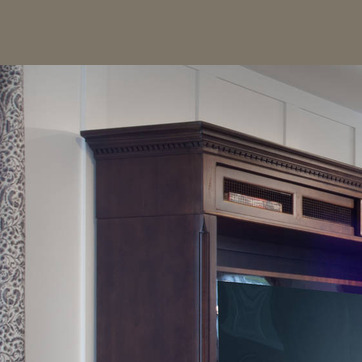
Material: wood